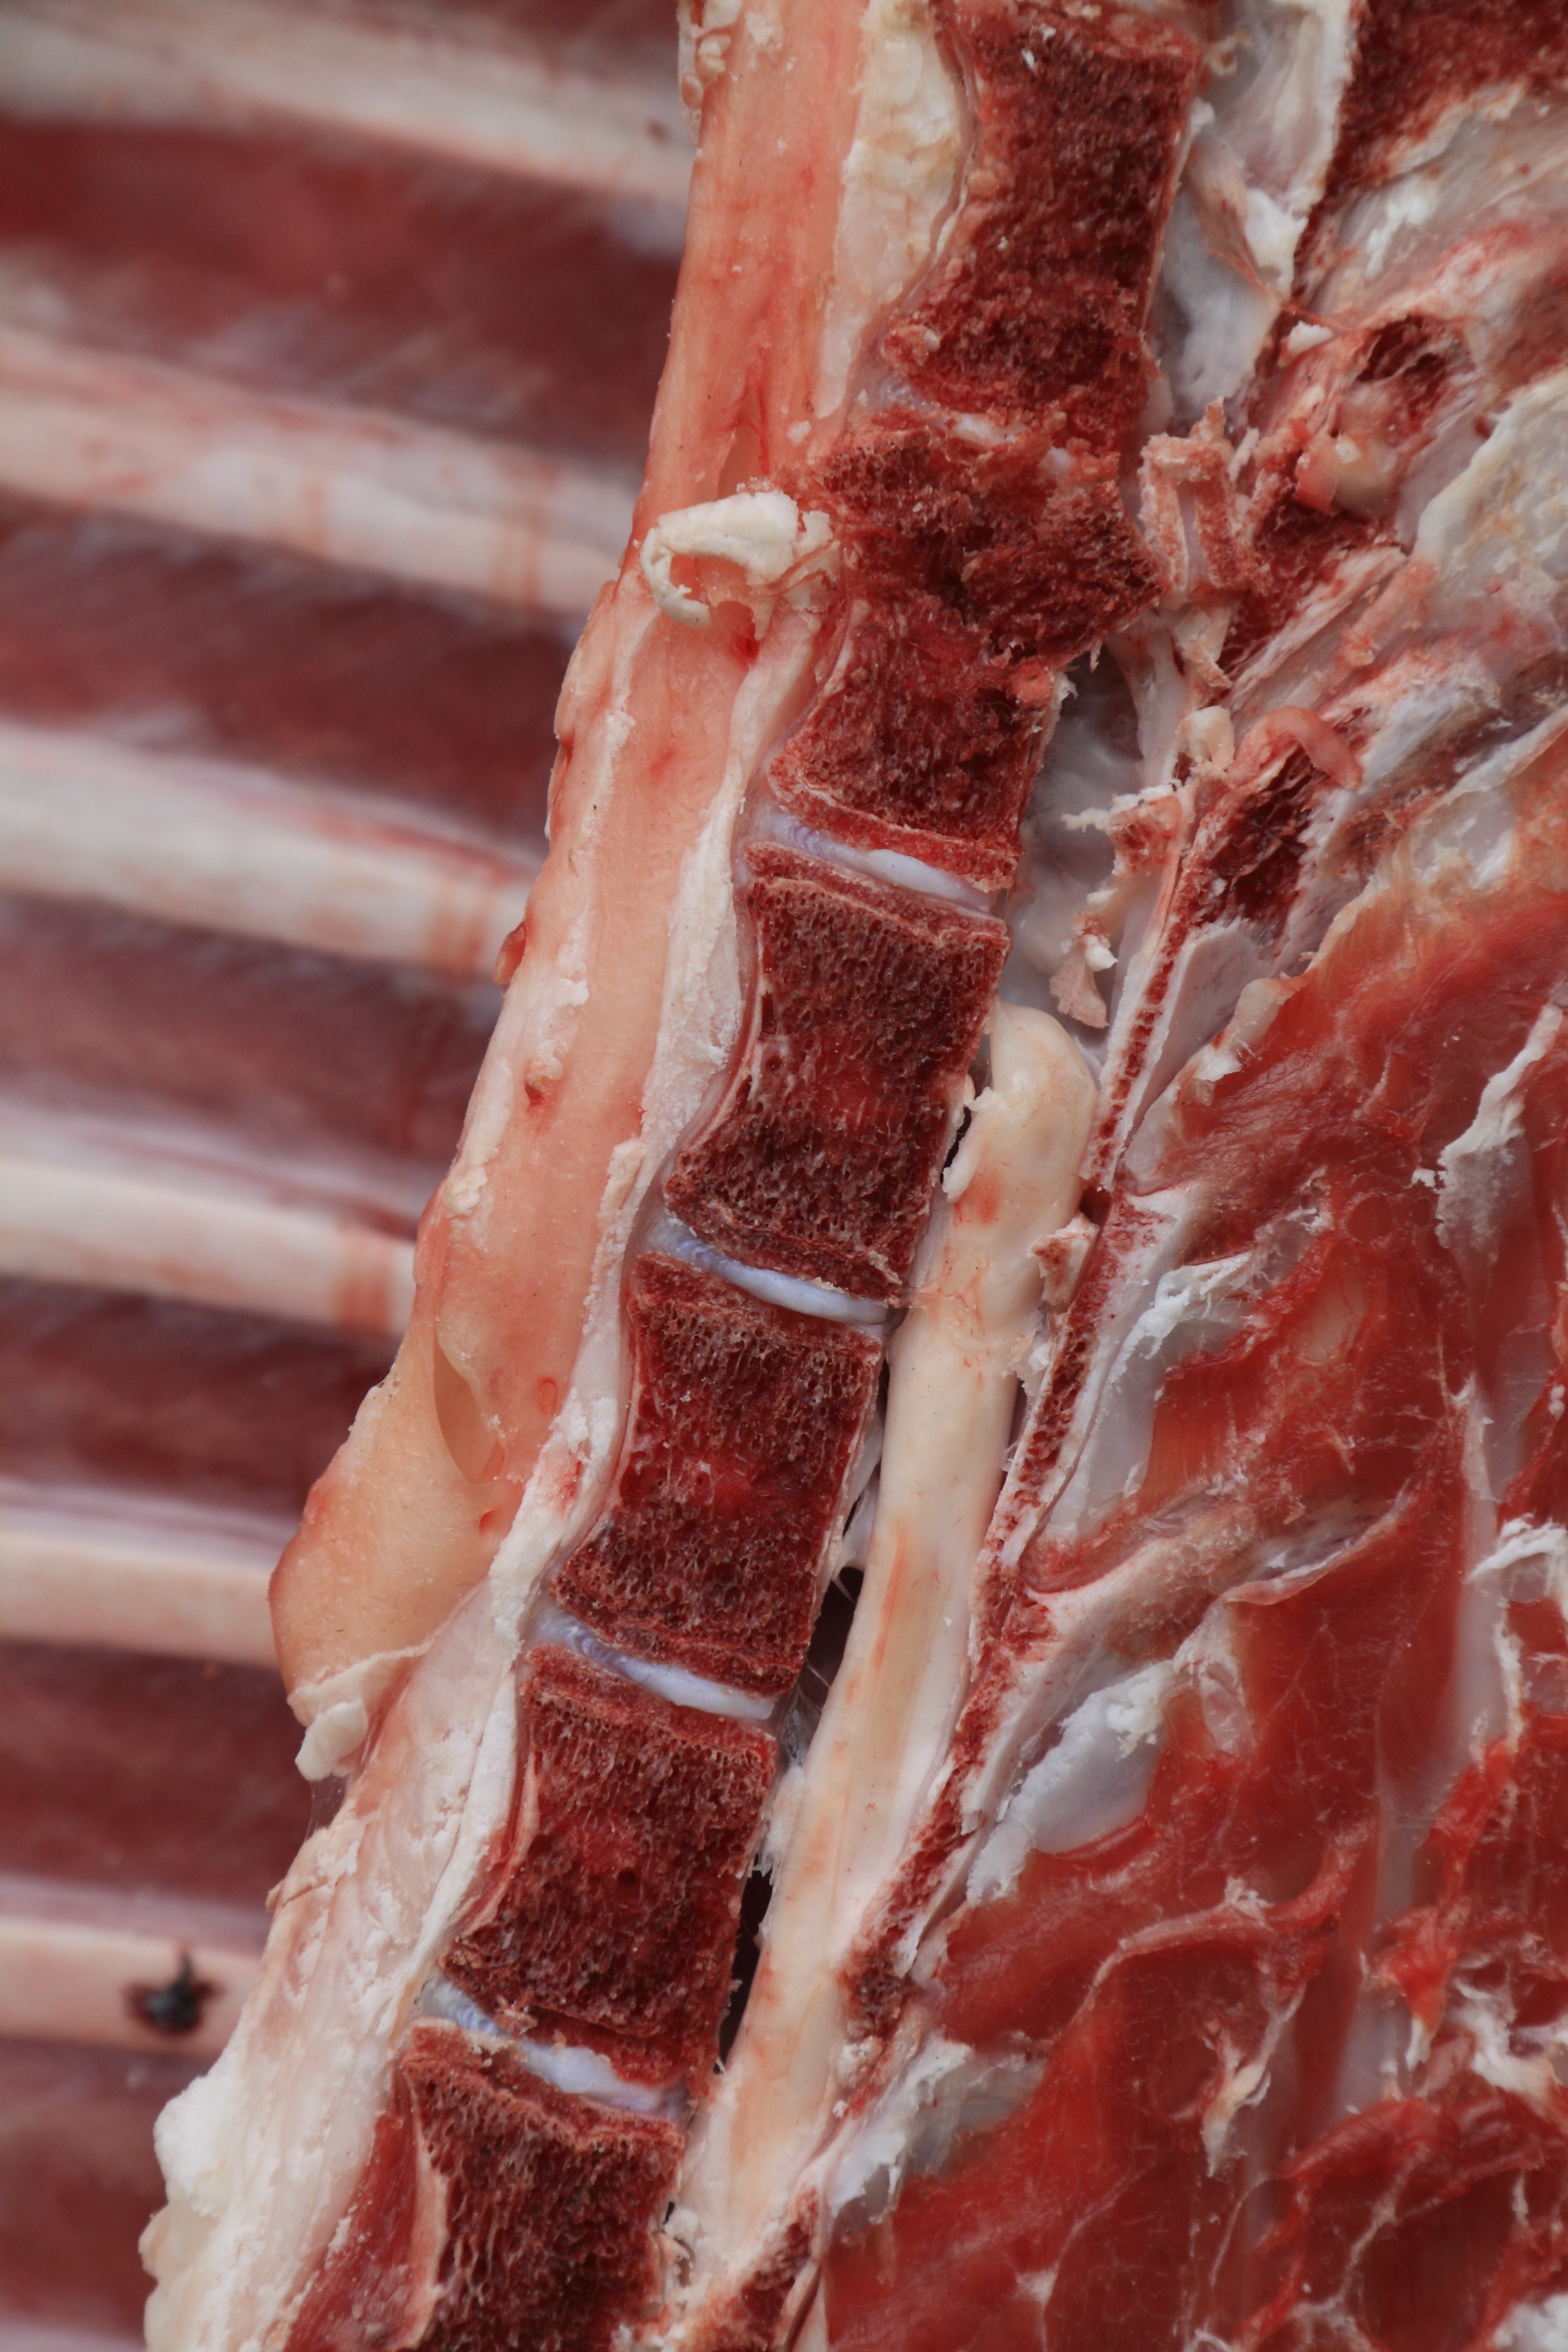
dish, food, red, fresh, death, meat, cuisine, cut, raw, slaughter, butcher, whole, flesh, red meat, butchered, slaughtering, animal source foods, kobe beef, salt cured meat, jam n serrano, lamb and mutton, horse meat